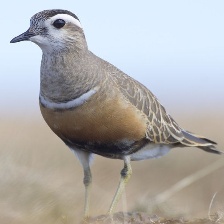
Species: INLAND DOTTEREL
Scientific name: CHARADRIUS AUSTRALIS